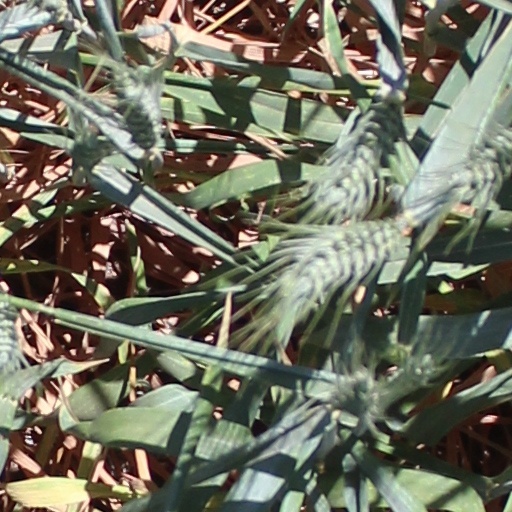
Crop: wheat